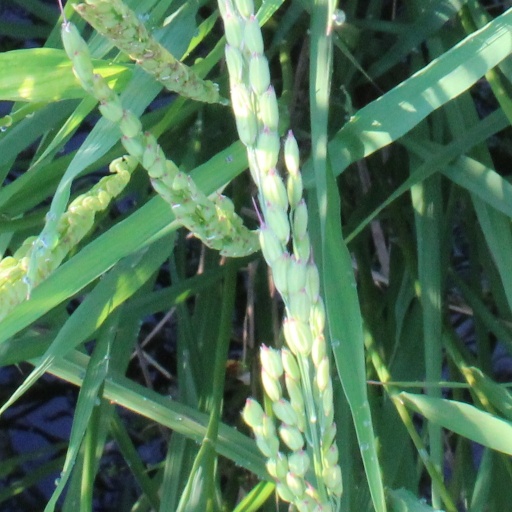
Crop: rice